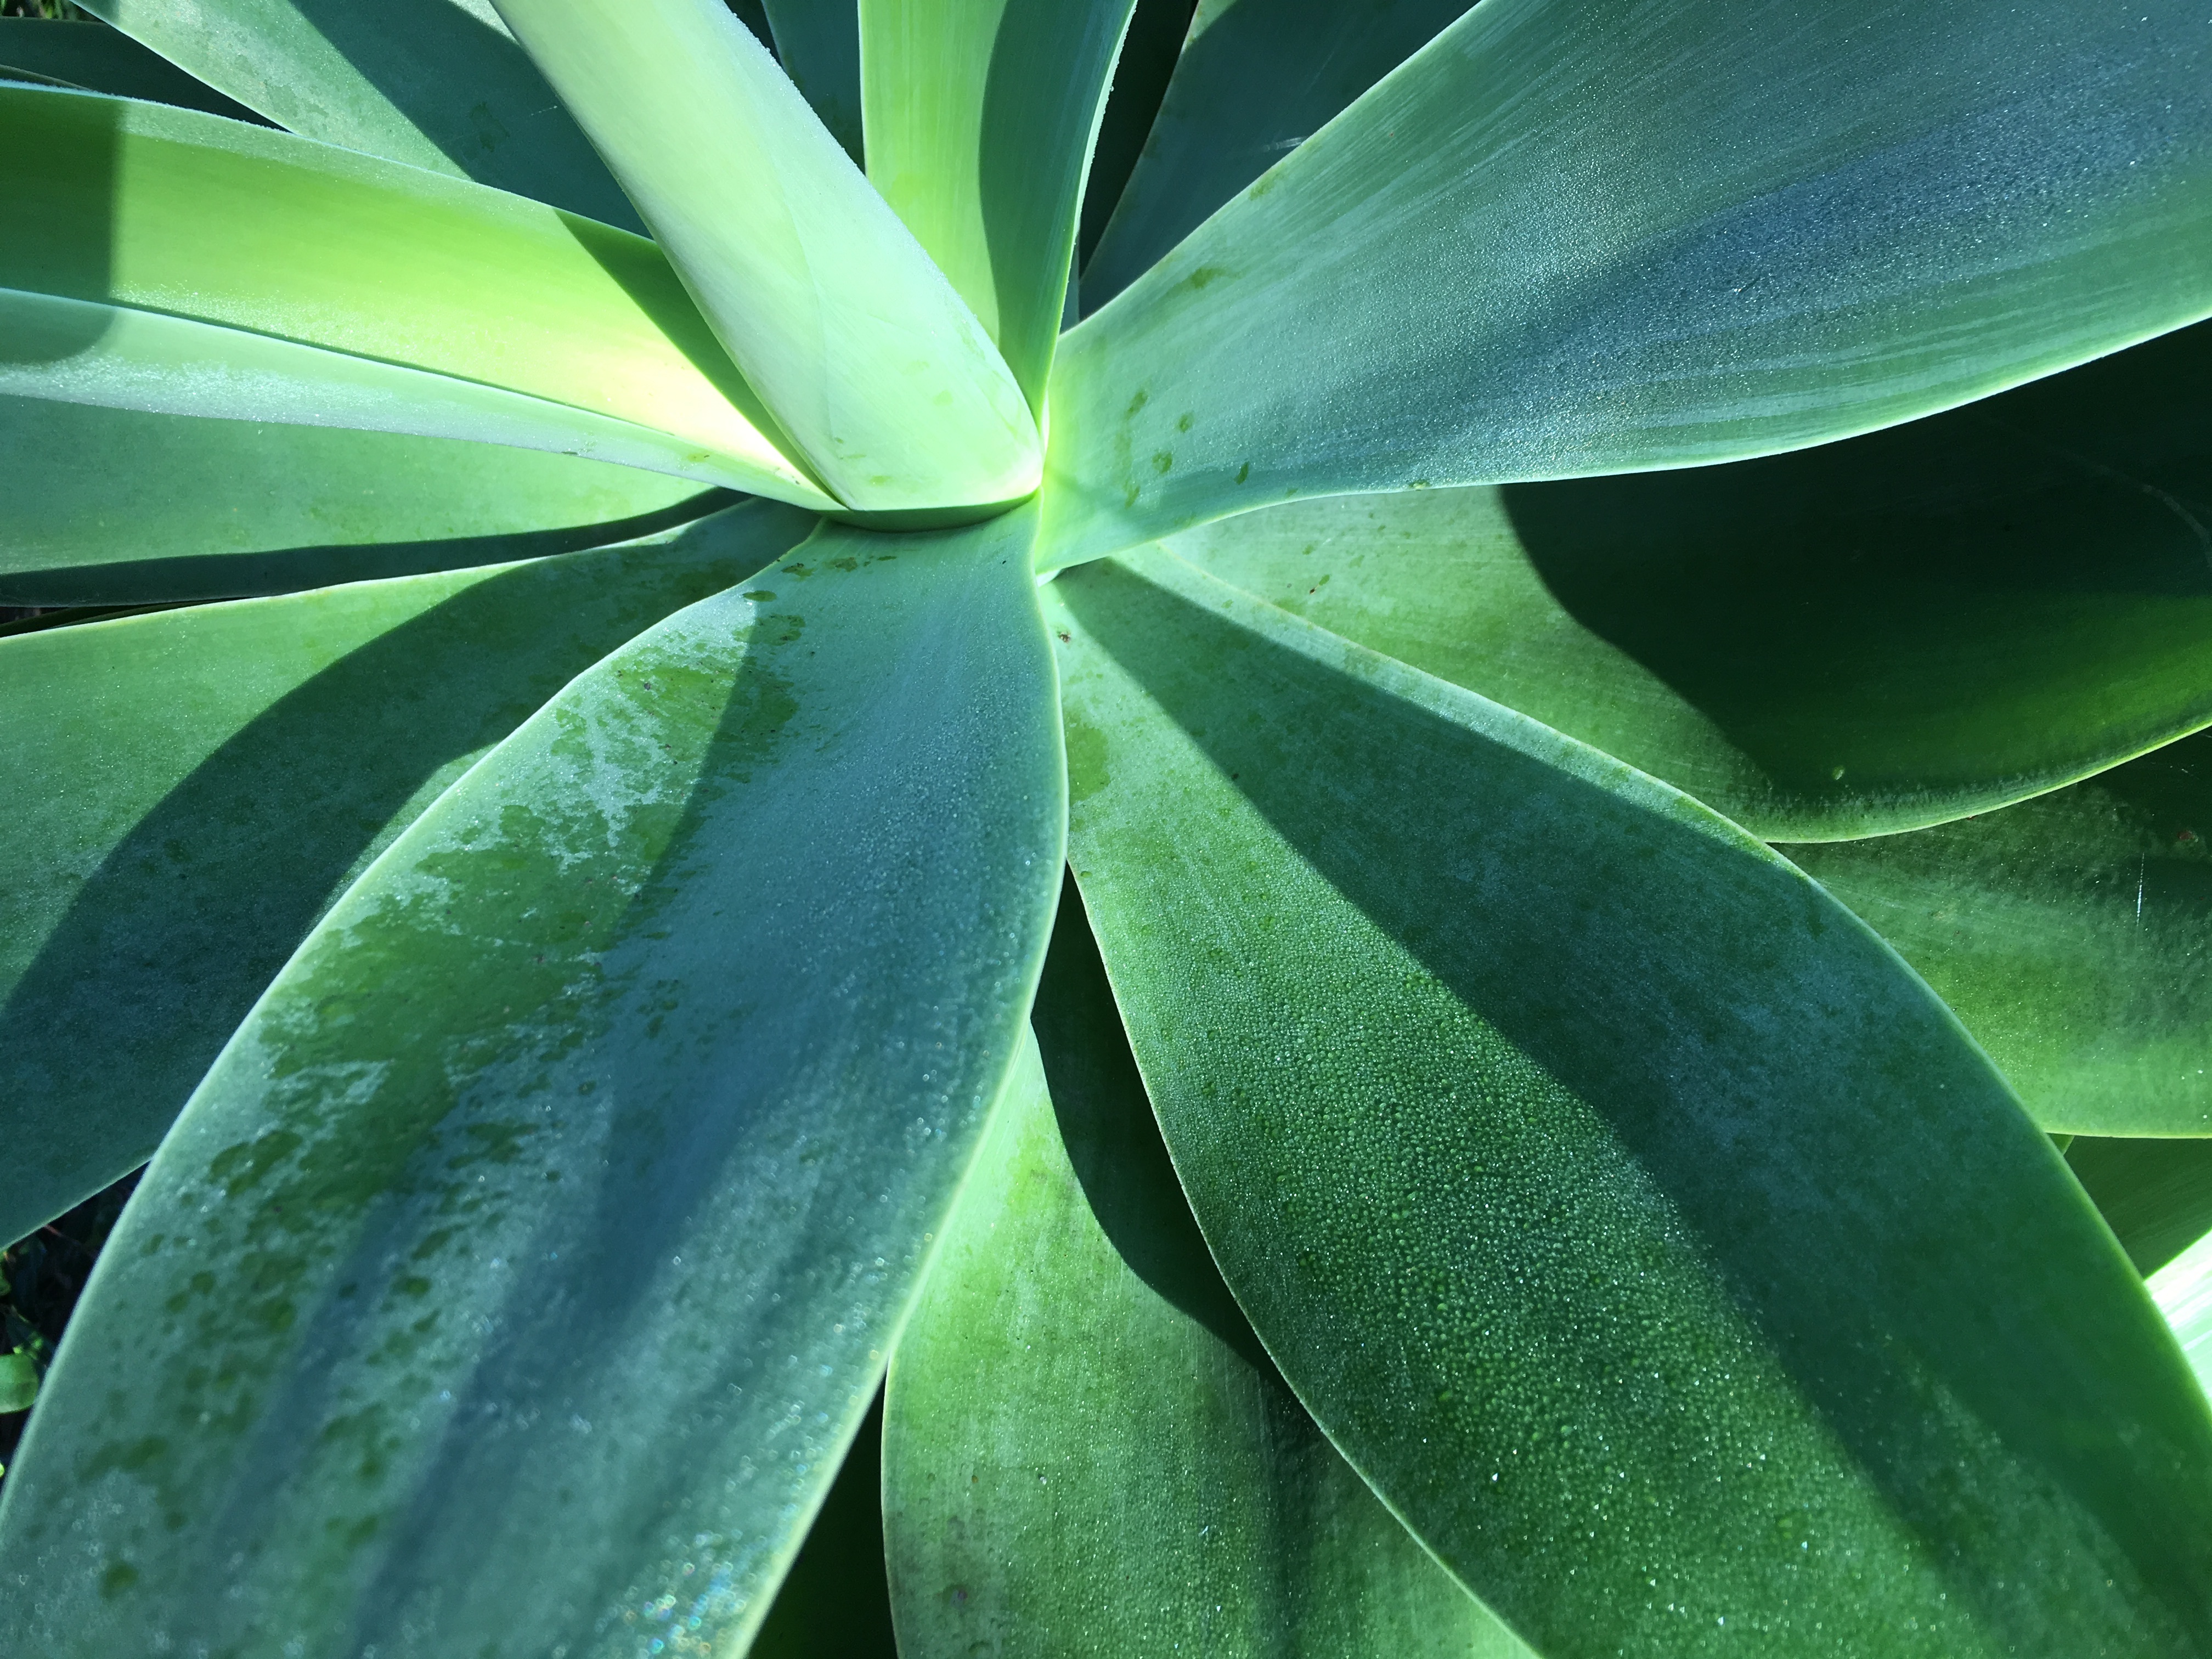
plant, leaf, flower, green, botany, flora, agave, macro photography, flowering plant, plant stem, land plant, arecales